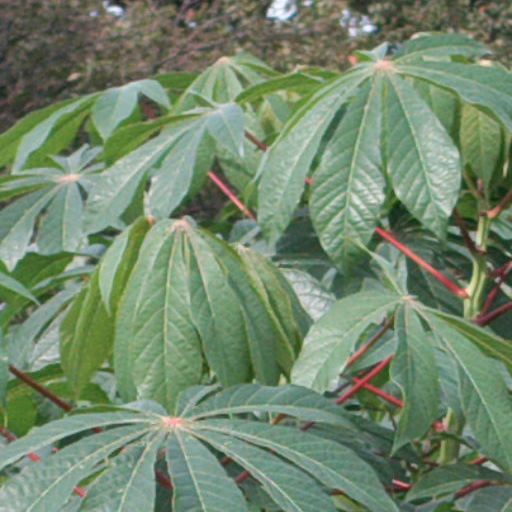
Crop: cassava